Arthur Turner (British Army officer)

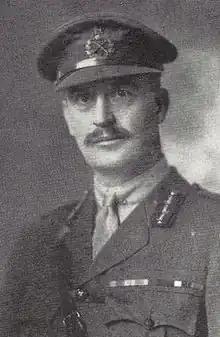
Brig. A. J. Turner CB CMG DSO

Brigadier Arthur Jervois Turner, (10 June 1878 – 8 September 1952) was an English cricketer, rugby union player and British Army officer. A right-handed batsman, right-arm underarm medium pace bowler and occasional wicket-keeper, he played first-class cricket for various teams between 1897 and 1914, predominately for Essex. He also played for the Egypt national cricket team. His other sporting interests included Rugby Union, and he played for Blackheath F.C. and Kent at that sport.